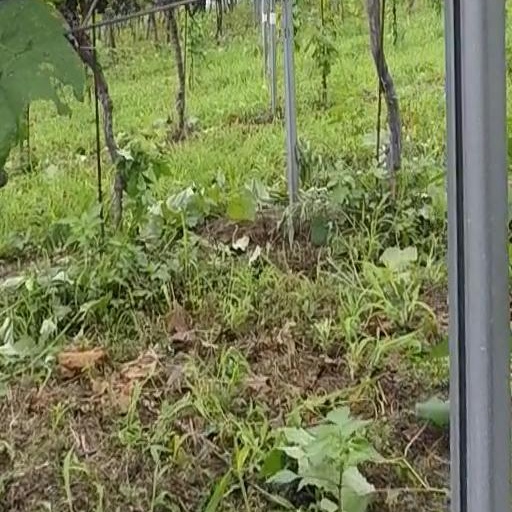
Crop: grape